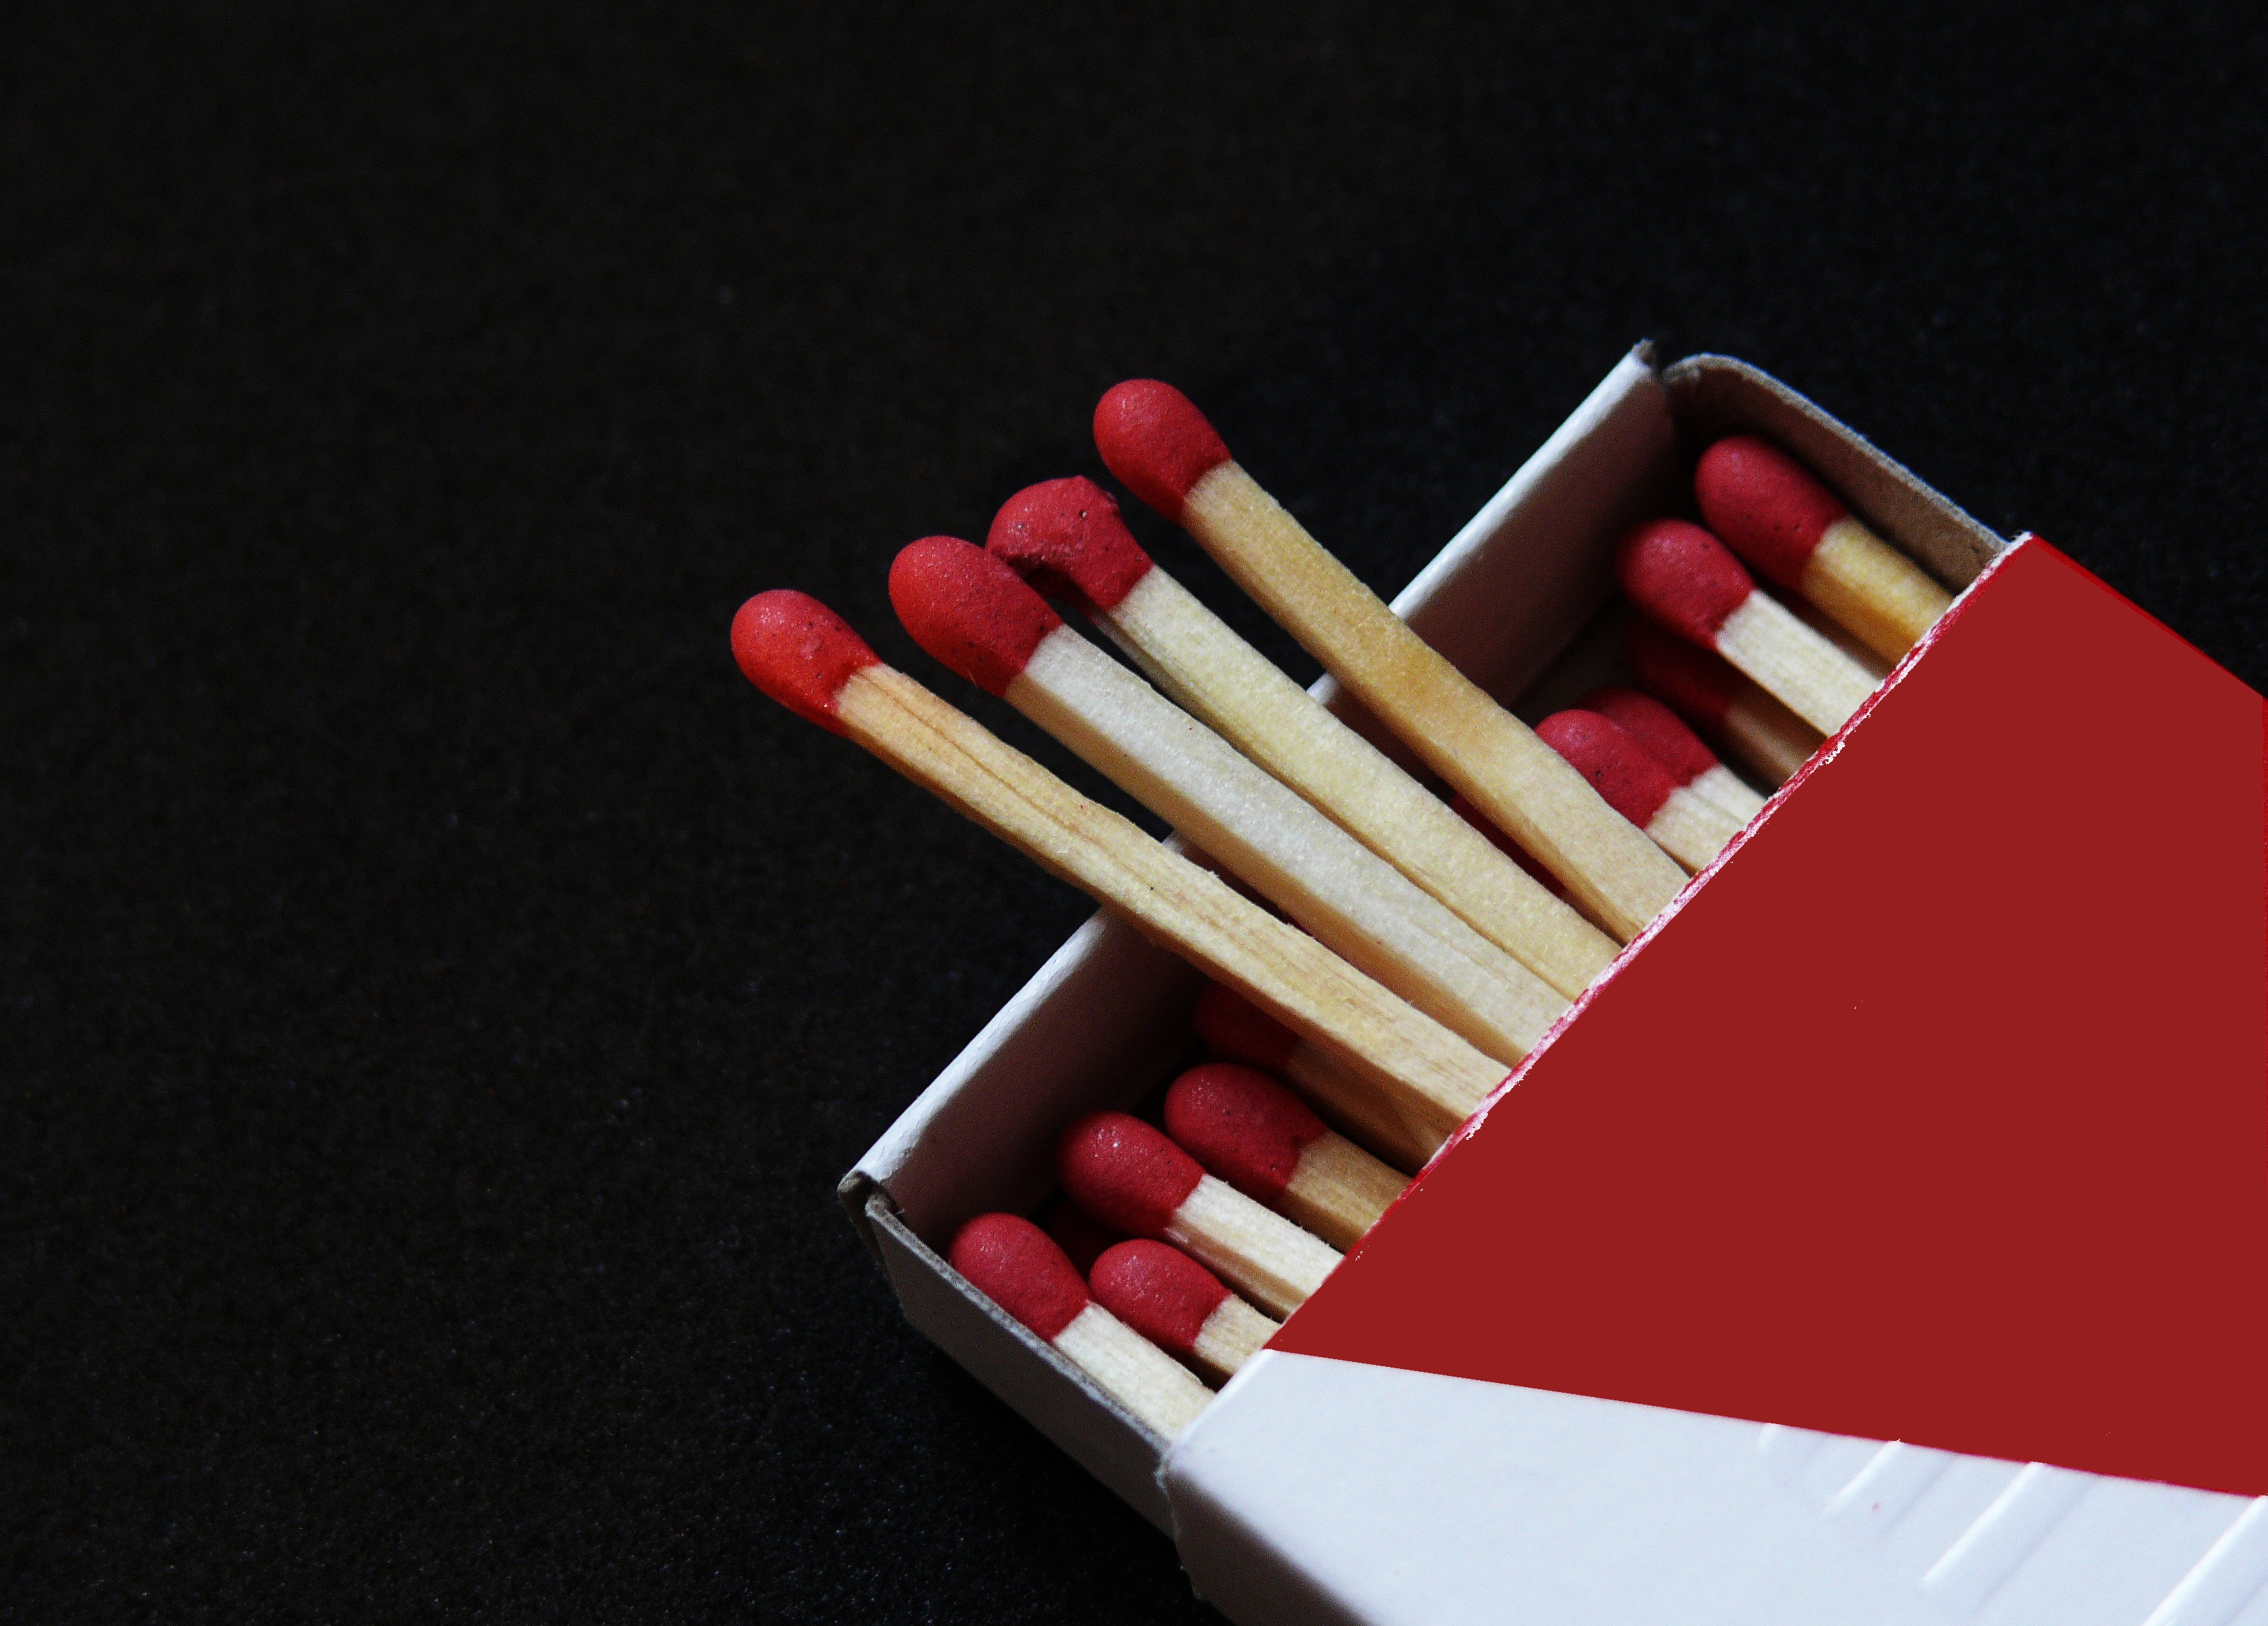
light, smoke, kindle, red, flame, fire, box, burn, match, matchbox, sticks, matches, ignition, burning down